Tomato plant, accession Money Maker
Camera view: vertical (180 deg); turntable rotation: 330 degrees
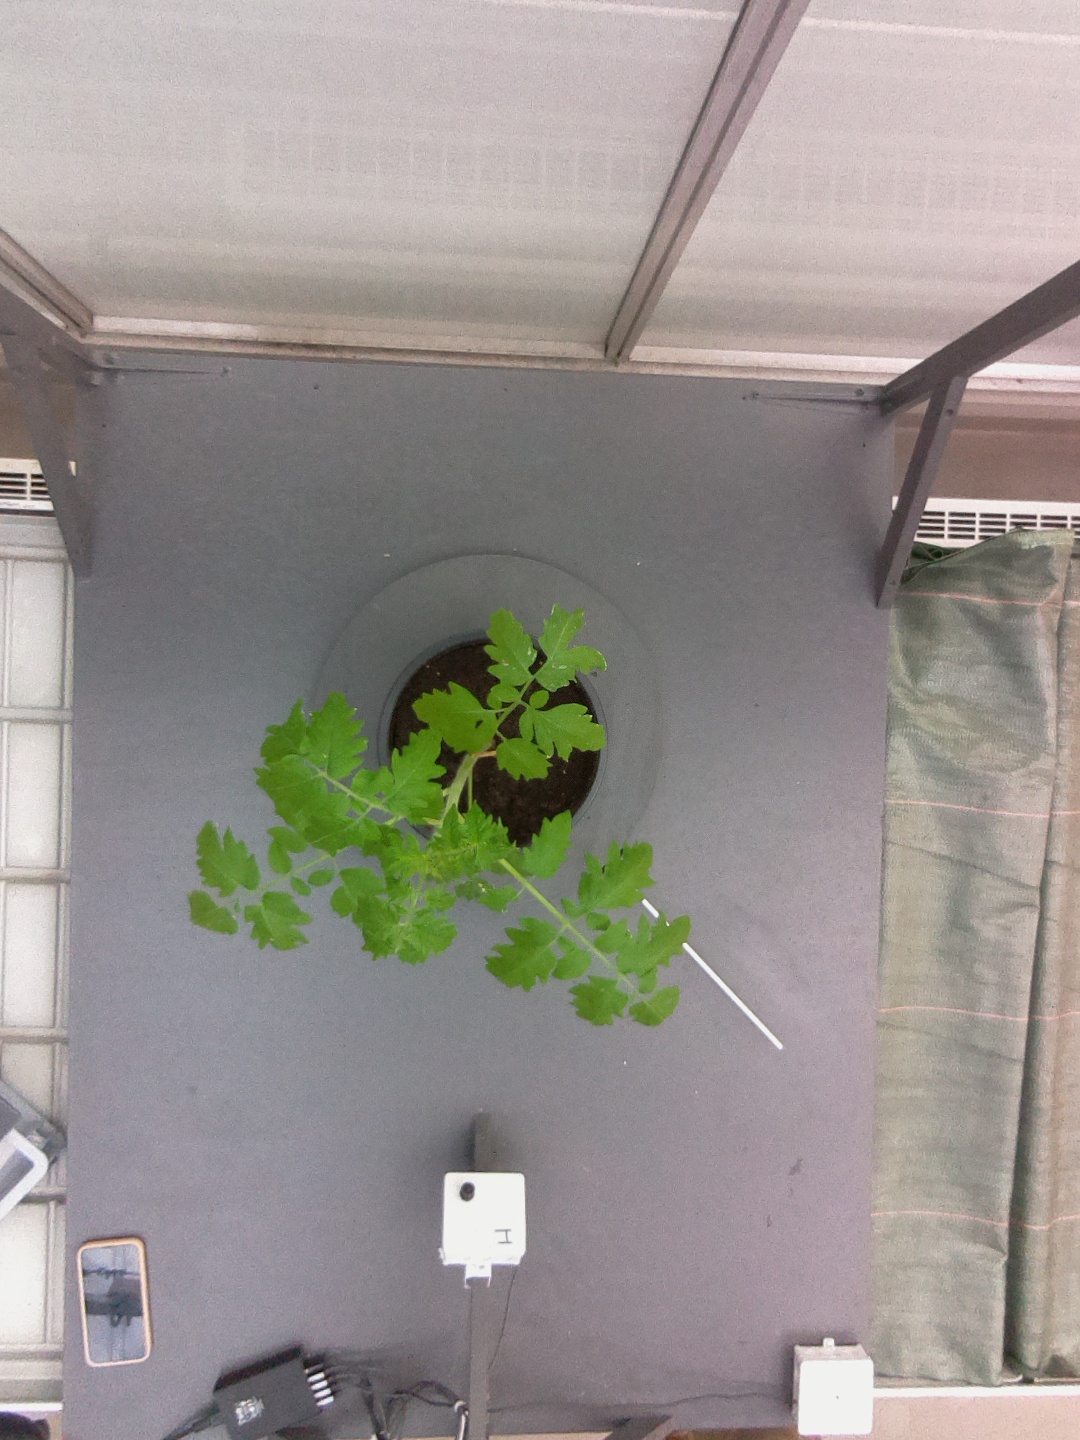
BBCH growth stage 13: 6 of true leaves visible